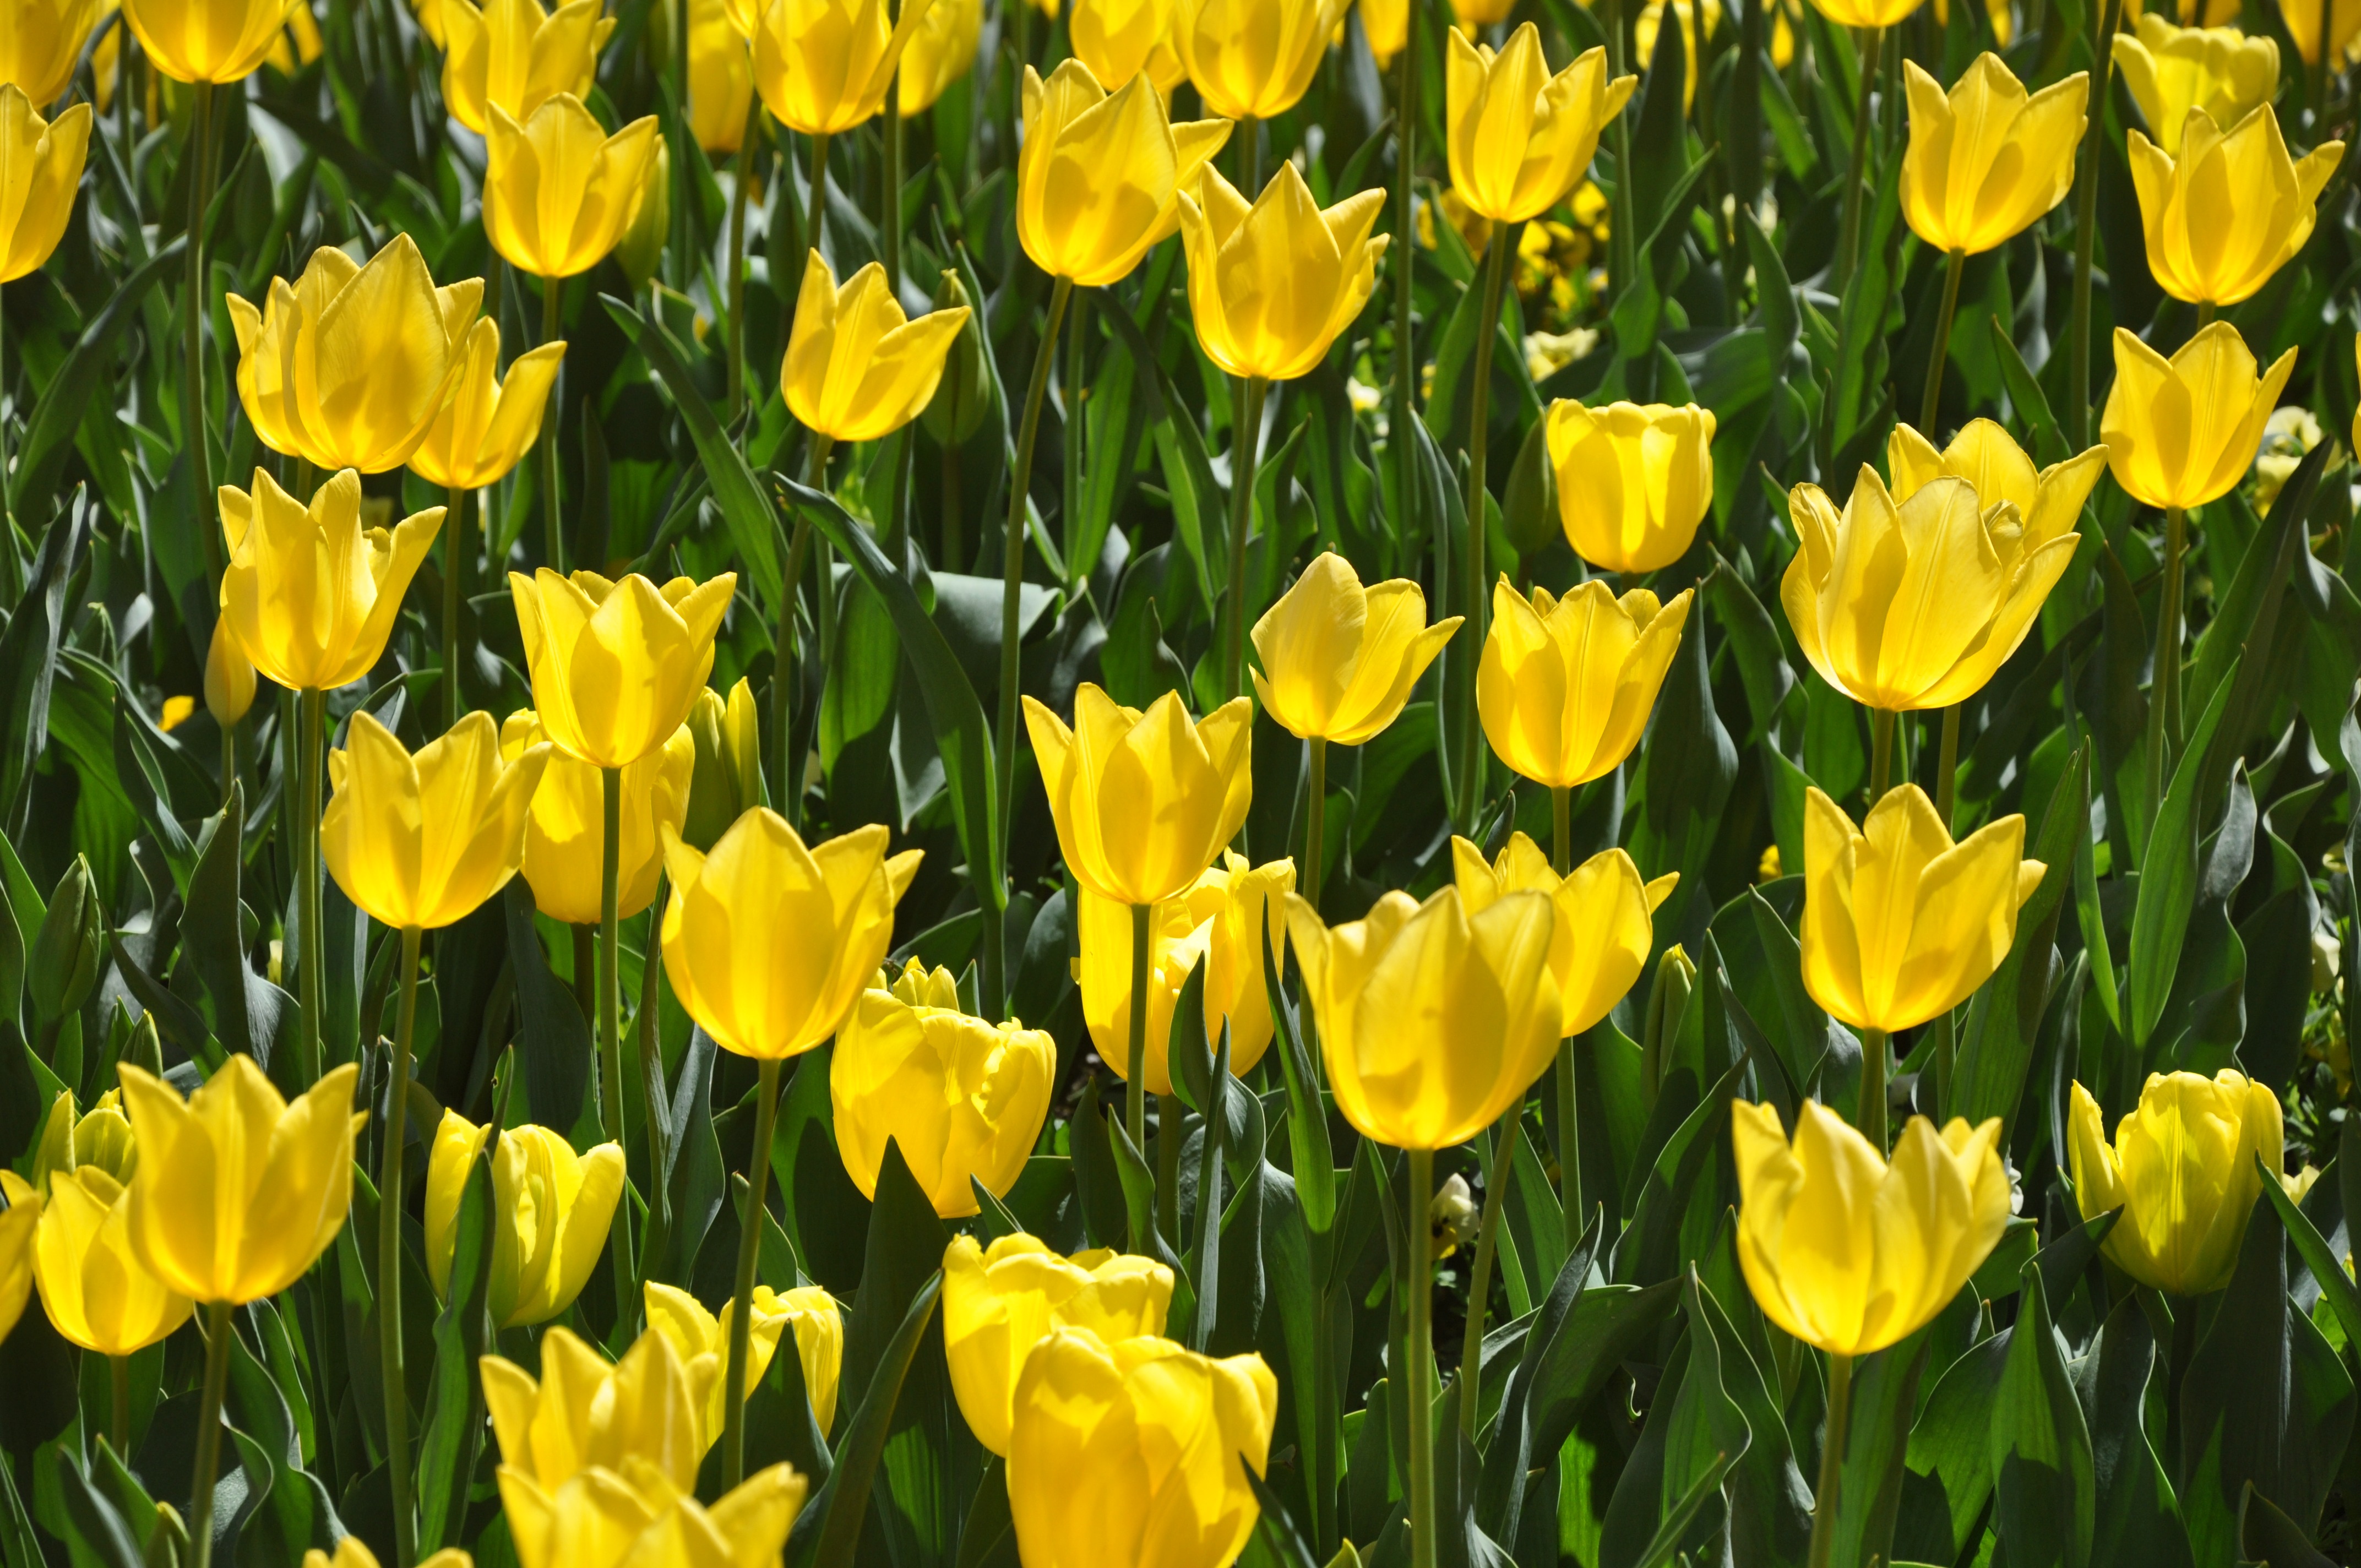
plant, flower, petal, bloom, tulip, yellow, australia, tulips, canberra, flowering plant, lily family, floriade, plant stem, land plant